Spirit Hunter: Death Mark

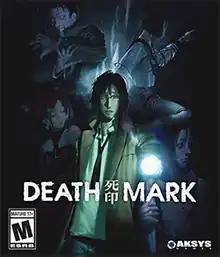
Cover art for the international release

Spirit Hunter: Death Mark is a horror visual novel adventure game developed and published by Experience, and is the first entry in the "Spirit Hunter" series. It was originally released in June 2017 for PlayStation Vita in Japan, and was later ported to PlayStation 4, Nintendo Switch and Xbox One. The game was published worldwide by Aksys Games in October 2018 for the same platforms except Xbox One, and was additionally released for Microsoft Windows in both English and Japanese in April 2019. It is followed by two sequels: 2018's "", and "".